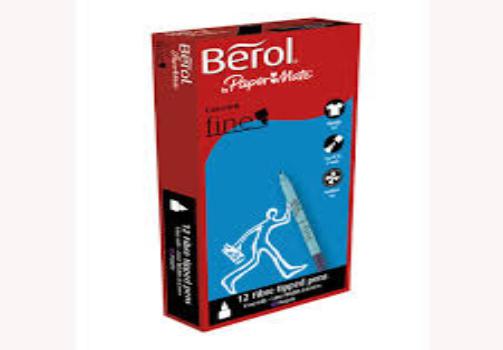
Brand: berol
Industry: Others